Light Water Reactor Sustainability Program

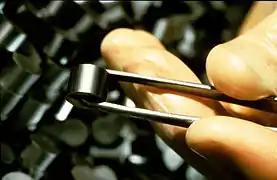
Conventional nuclear fuel pellet

The Advanced Nuclear Fuels Pathway conducts research to improve scientific knowledge basis for understanding and predicting fundamental nuclear fuel and cladding performance in nuclear power plants. Apply this information to development of high-performance, high burn-up fuels with improved safety, cladding integrity, and improved nuclear fuel cycle economics.